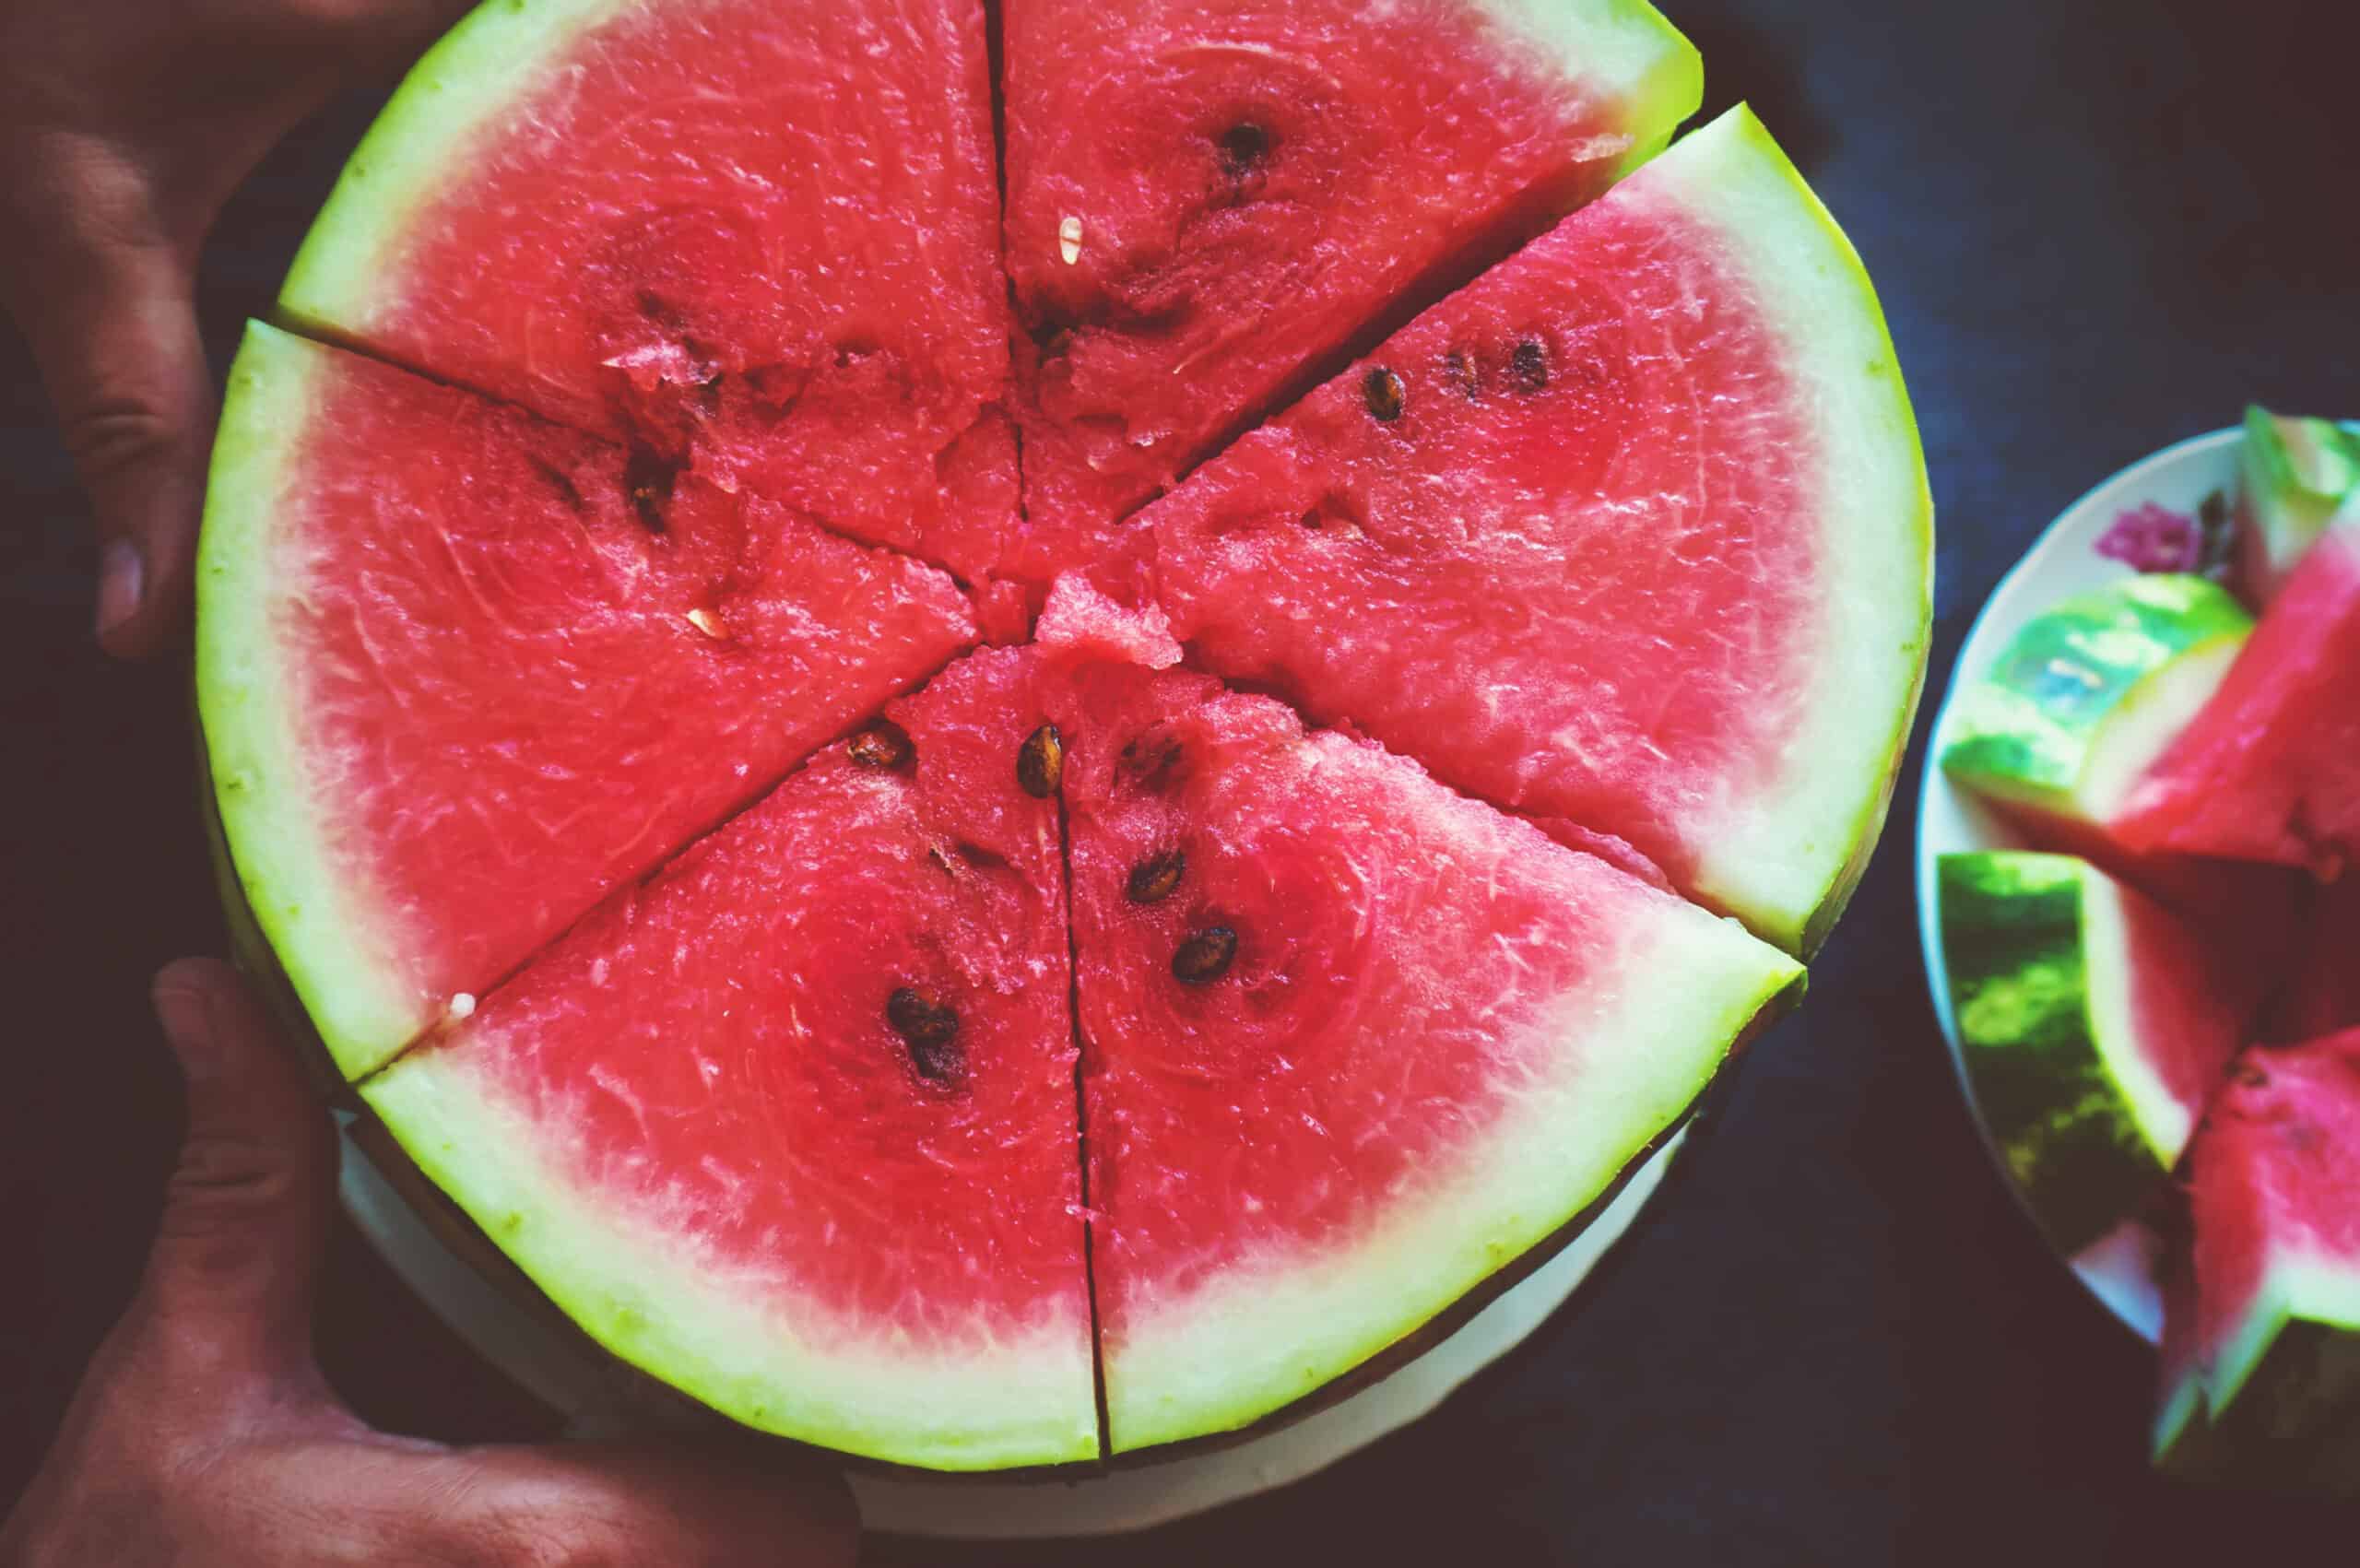
Label: Watermelon